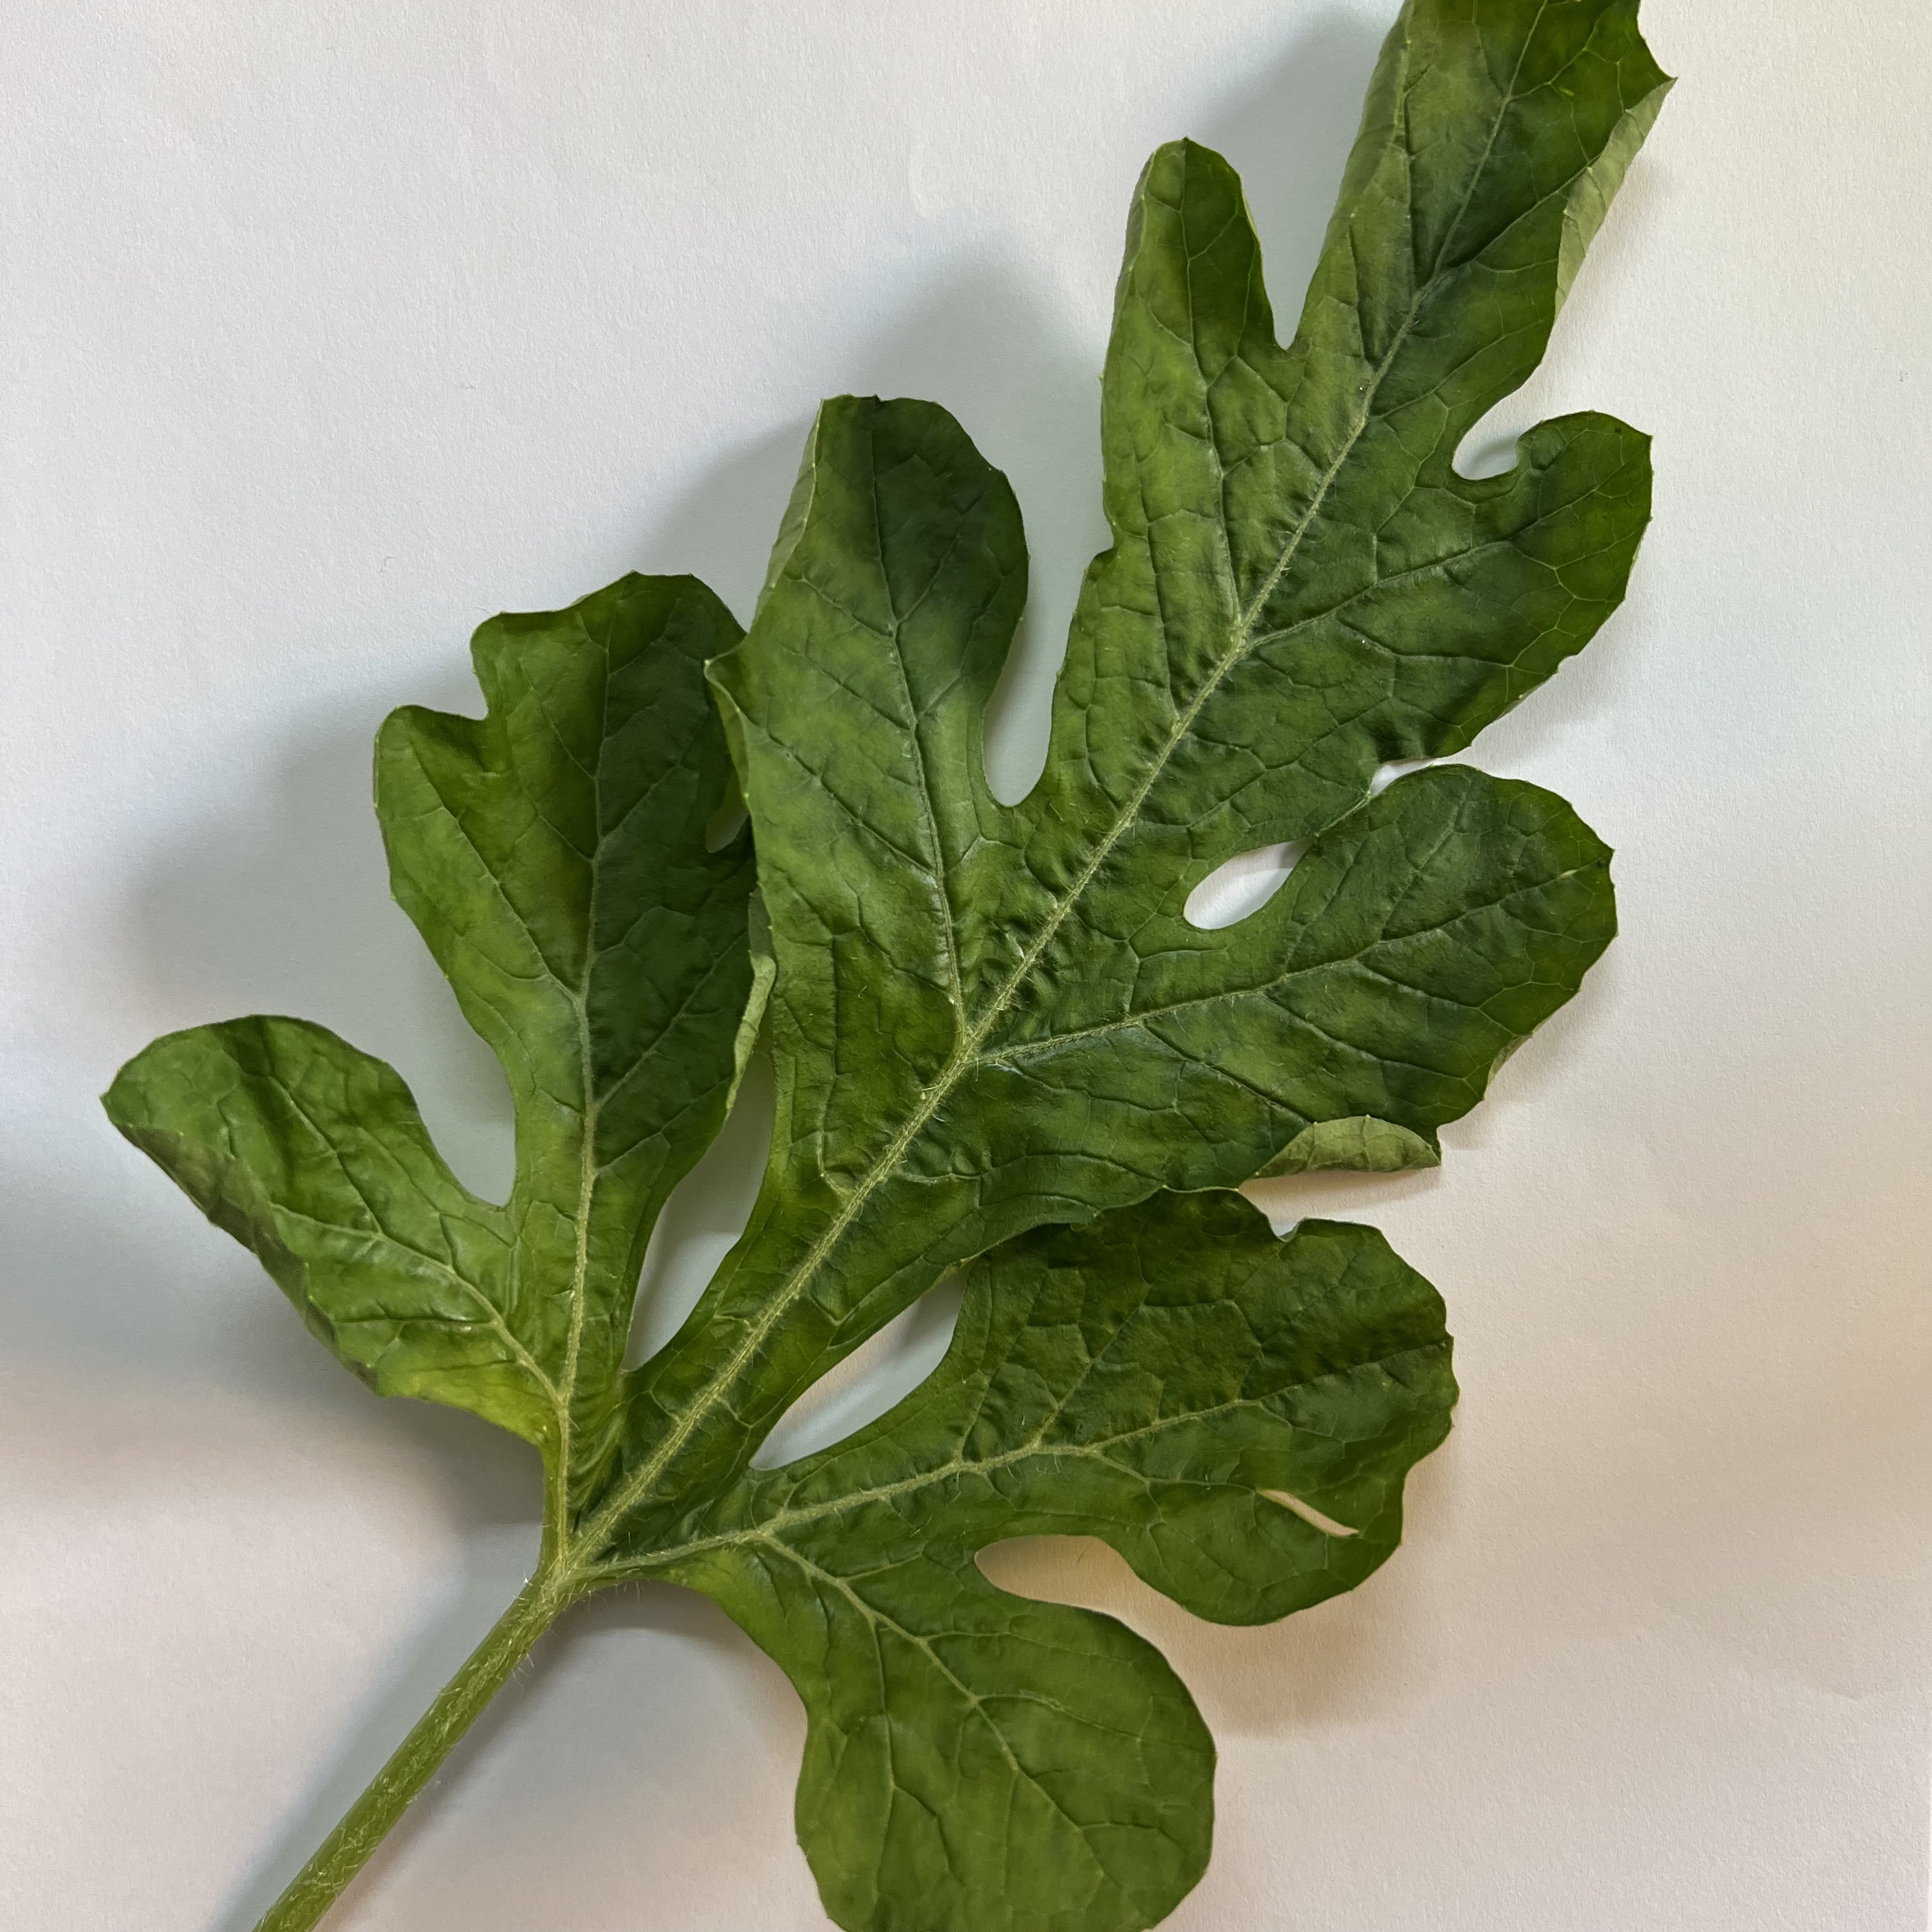
Label: Healthy